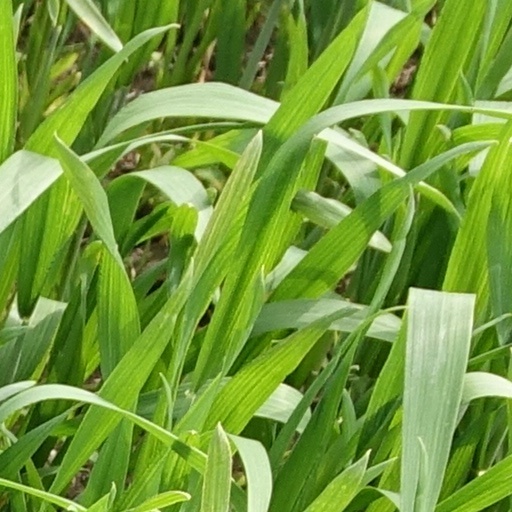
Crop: wheat